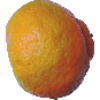
Label: Mandarine 1